Tropical Storm Talas (2011)

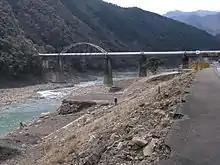
Aftermath of river flooding in Totsukawa, Nara

Talas slowed down on approaching Japan, bringing heavy rainfall to the southern coast. In Shunan, Yamaguchi, extremely heavy rainfall of 66.5 millimeters per hour was observed, with rainfall of 69.0 mm in Yamanakako, Yamanashi, and 49.5 mm in Ichinoseki, Iwate which exceeded overall records for the entire month of September. As the typhoon approached, The Fujisankei Classic, an annual golf event on the Japan Golf Tour was disrupted by the heavy rain. Heavy rains triggered flash flooding, which killed one person, and injured 17 leaving three more missing soon after the landfall. Some 3,200 people were evacuated in 16 prefectures after the typhoon slammed the island nation with extremely heavy rains. The Central Japan Railway Company had to suspend its bullet train services on the Tokaido Shinkansen Line between Gifu-Hashima and Maibara railway stations because of the storm. More than 300 houses were flooded while several landslides were reported since the storm's landfall in southern Japan. Also, since the storm was moving unusually slow, it worsened the condition. NHK confirmed that the number of dead was 27, the number of injured was 106 and the number of missing was 49.